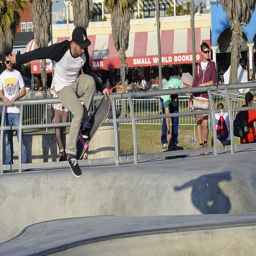
A man flying into the air while riding a skateboard.
There is a man that is jumping on a skate board
Skateboarder practicing in a city park in front of an audience.
A skateboarder is airborne after using a ramp.
A man is doing tricks at a skate park on his skateboard.